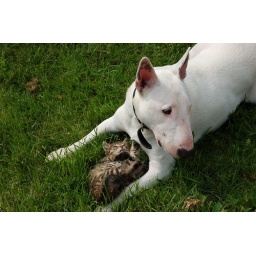
Falco the terrier and Frodo the kitten playing in the garden